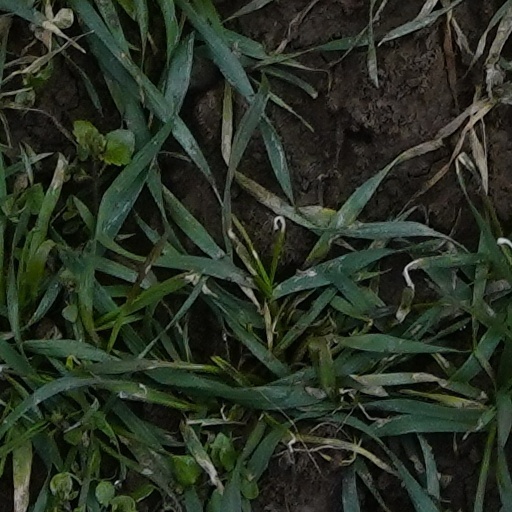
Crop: wheat